Charlie Ahern

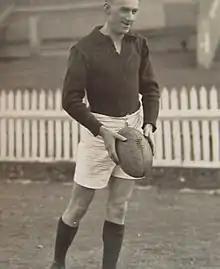
Ahern in 1929

Charles David Ahern (25 June 1905 – 7 April 1931) was an Australian rules footballer who played for Collingwood in the Victorian Football League (VFL).